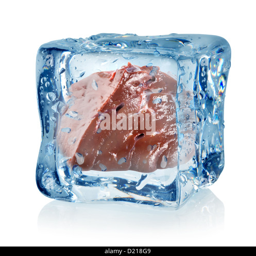
ice cube and liver isolated on a white background